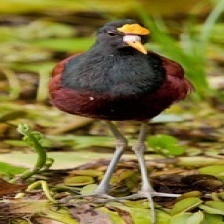
Species: NORTHERN JACANA
Scientific name: JACANA SPINOSA